Skerries, County Dublin

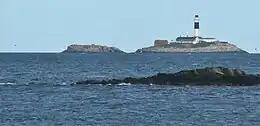
Skerries Lighthouse on Rockabill island

As noted, in AD 432, St. Patrick landed on Church Island, and according to the Annals of Inisfallen Saint Mochonna founded a monastery shortly afterwards.